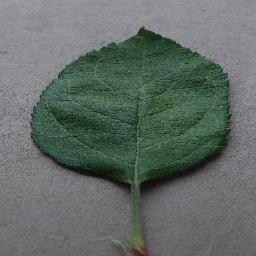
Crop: apple
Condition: healthy